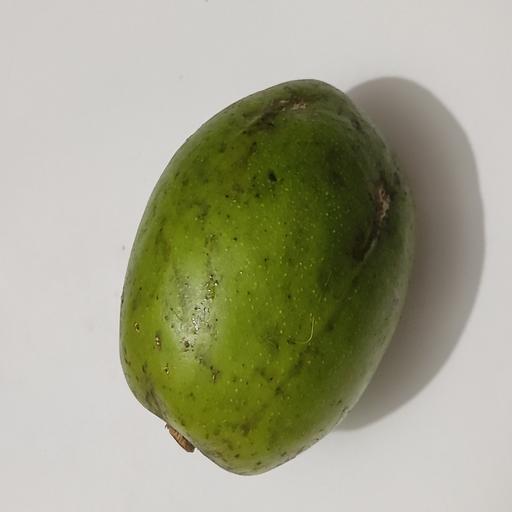
Crop type: Hog Plum